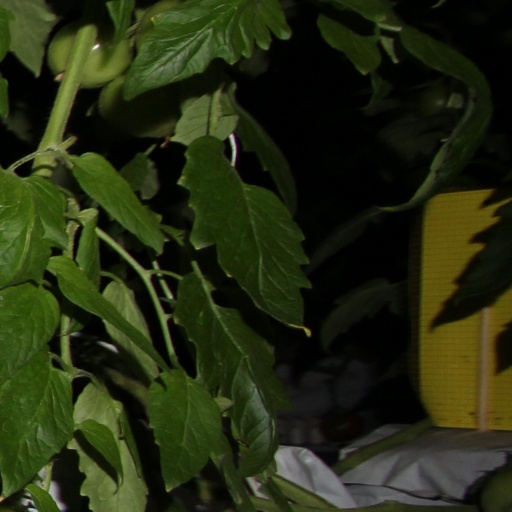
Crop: tomato